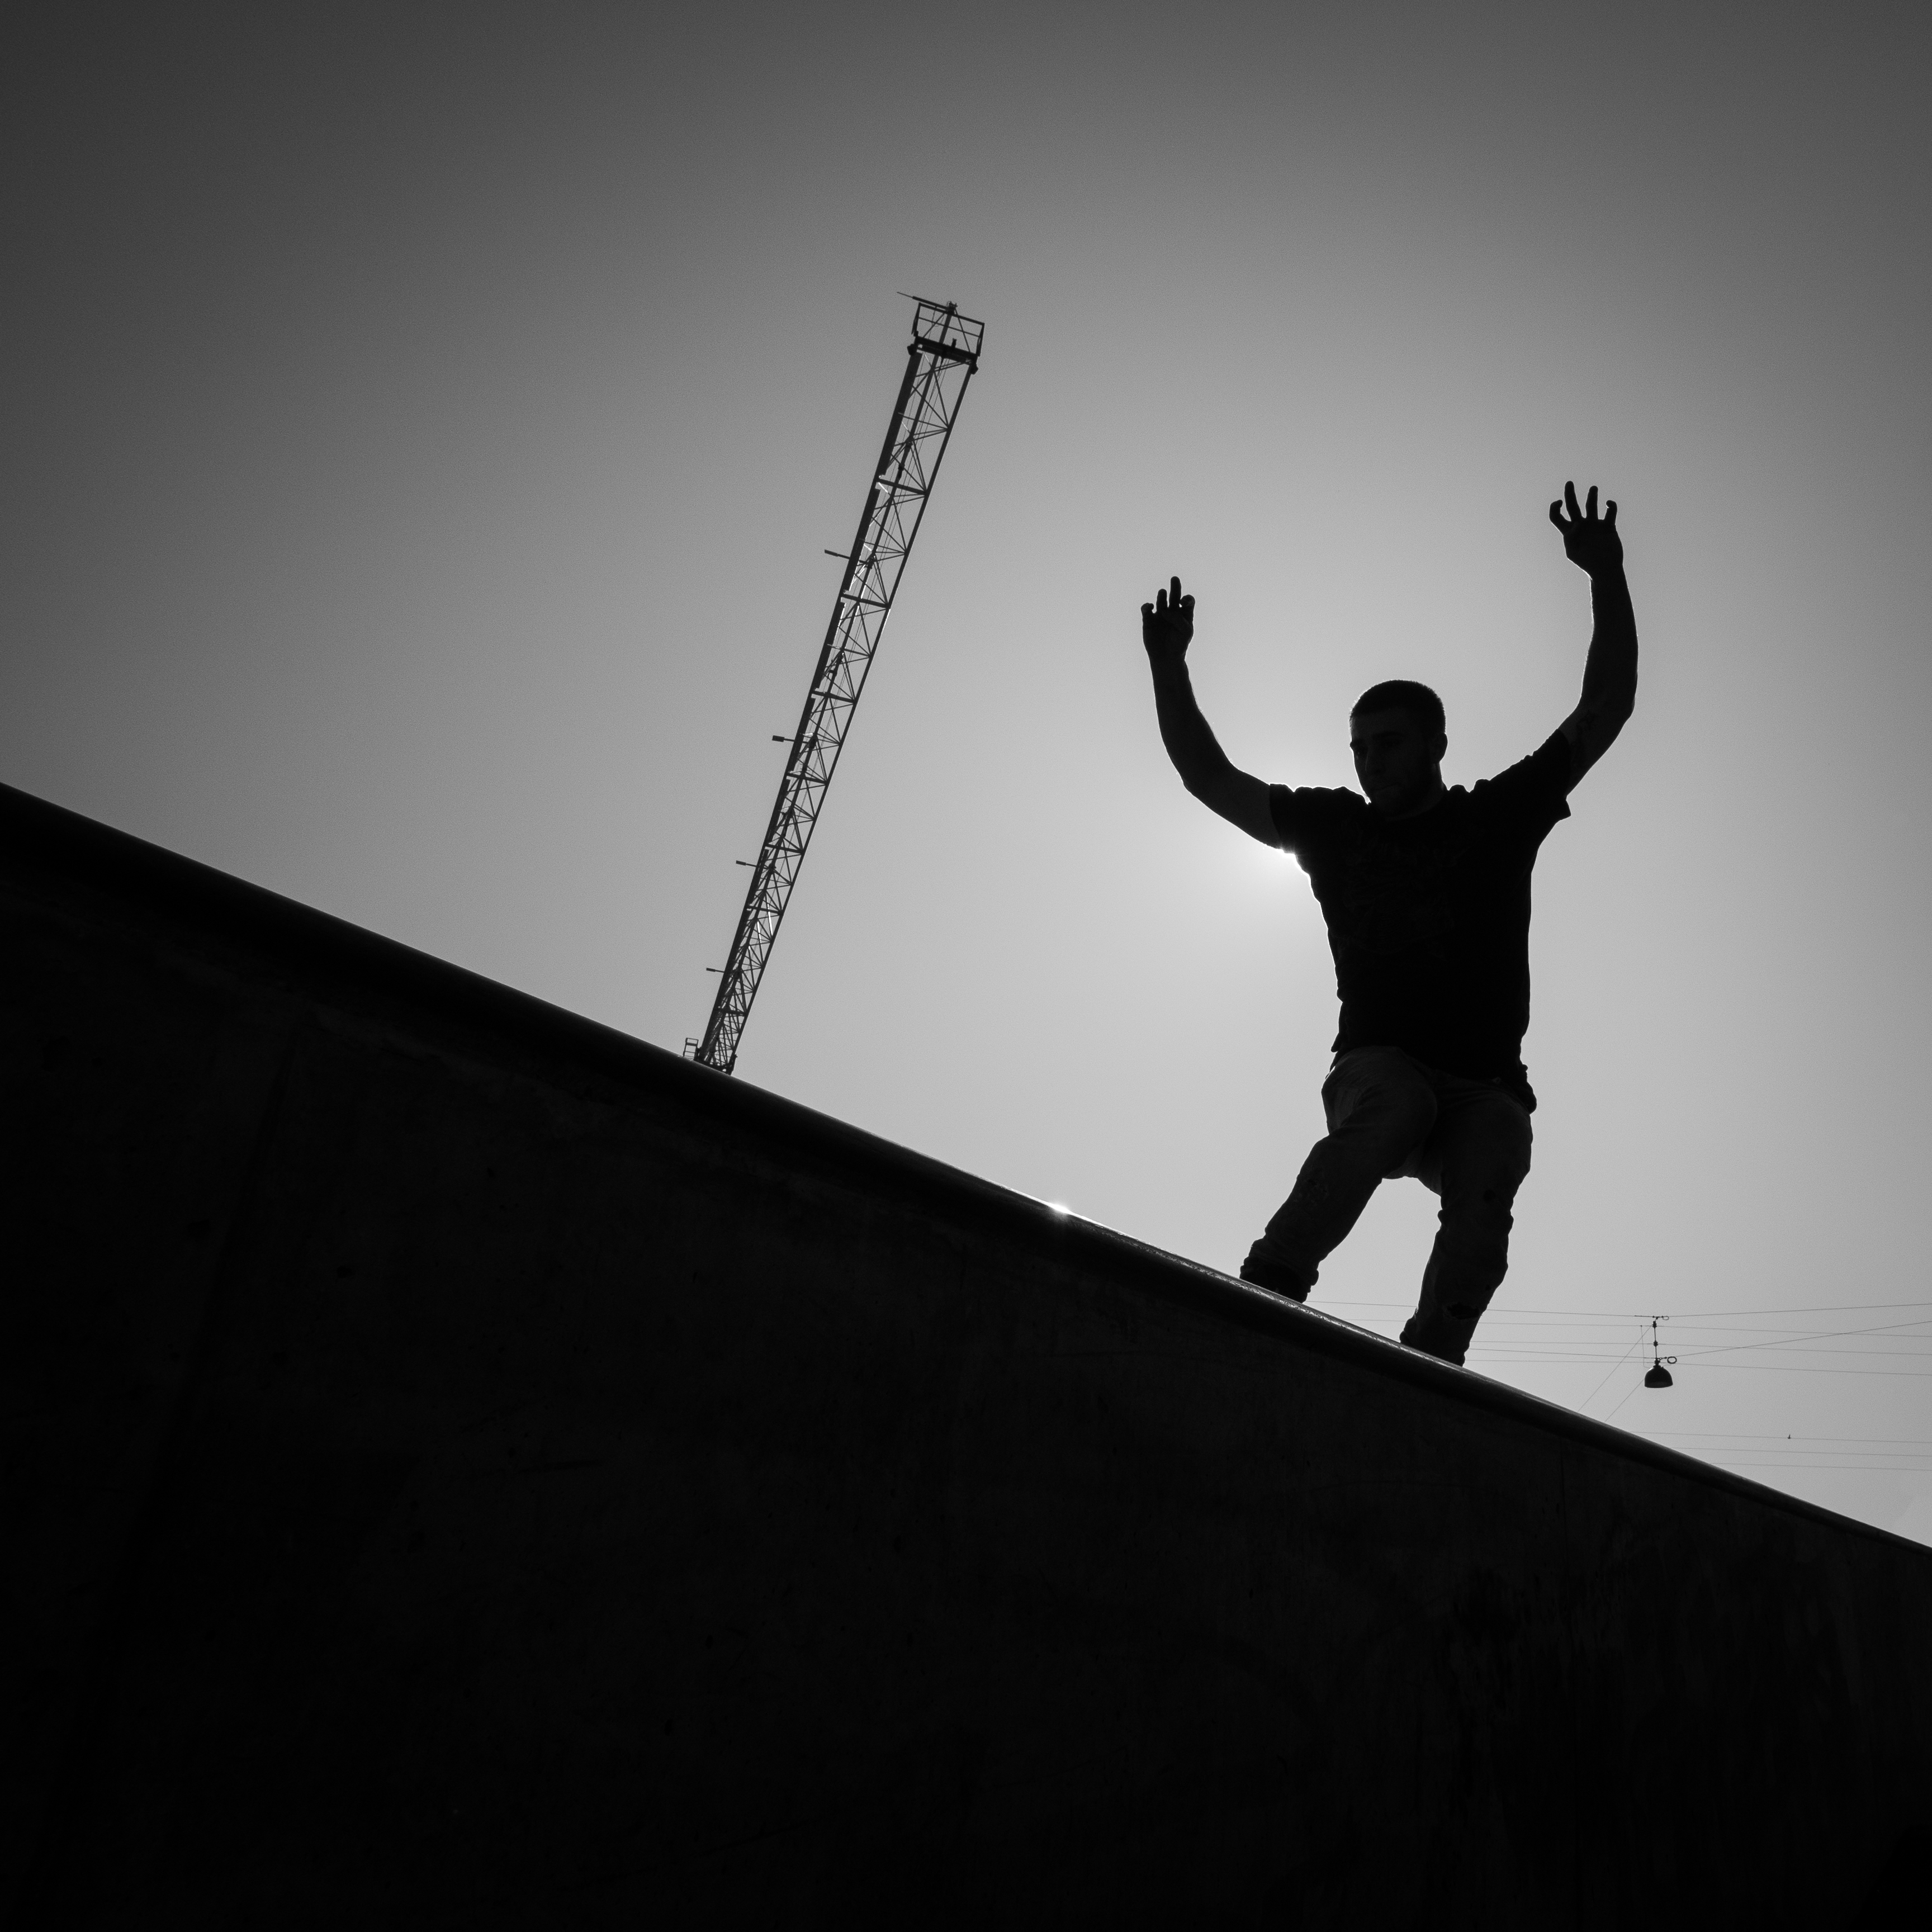
hand, silhouette, light, black and white, white, street, photography, ebook, line, shadow, training, darkness, black, monochrome, streetphotography, flickr, thomas, video, olympus, photograph, omd, image, fuji, shape, leica, monochrom, leuthard, hcb, thomasleuthard, monochrome photography, atmosphere of earth